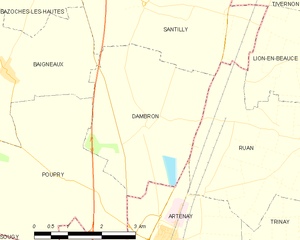
Carte de Dambron et des communes limitrophes.
Dambron est une commune française située dans le département d'Eure-et-Loir en région Centre-Val de Loire.